British merchant seamen of World War II

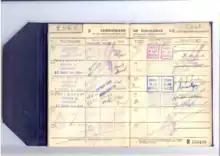
Merchant Navy Seaman's Discharge Book showing his service aboard several vessels until he died of injuries received in the sinking of his last ship

The ship's carpenter and boatswain (bosun) were the senior deck ratings and both were typically men of very considerable sea-going experience and personality. The boatswain's mates were also experienced seamen trusted by the boatswain and mates to be able to keep the deck crew in hand either by force of personality or by using his fists.